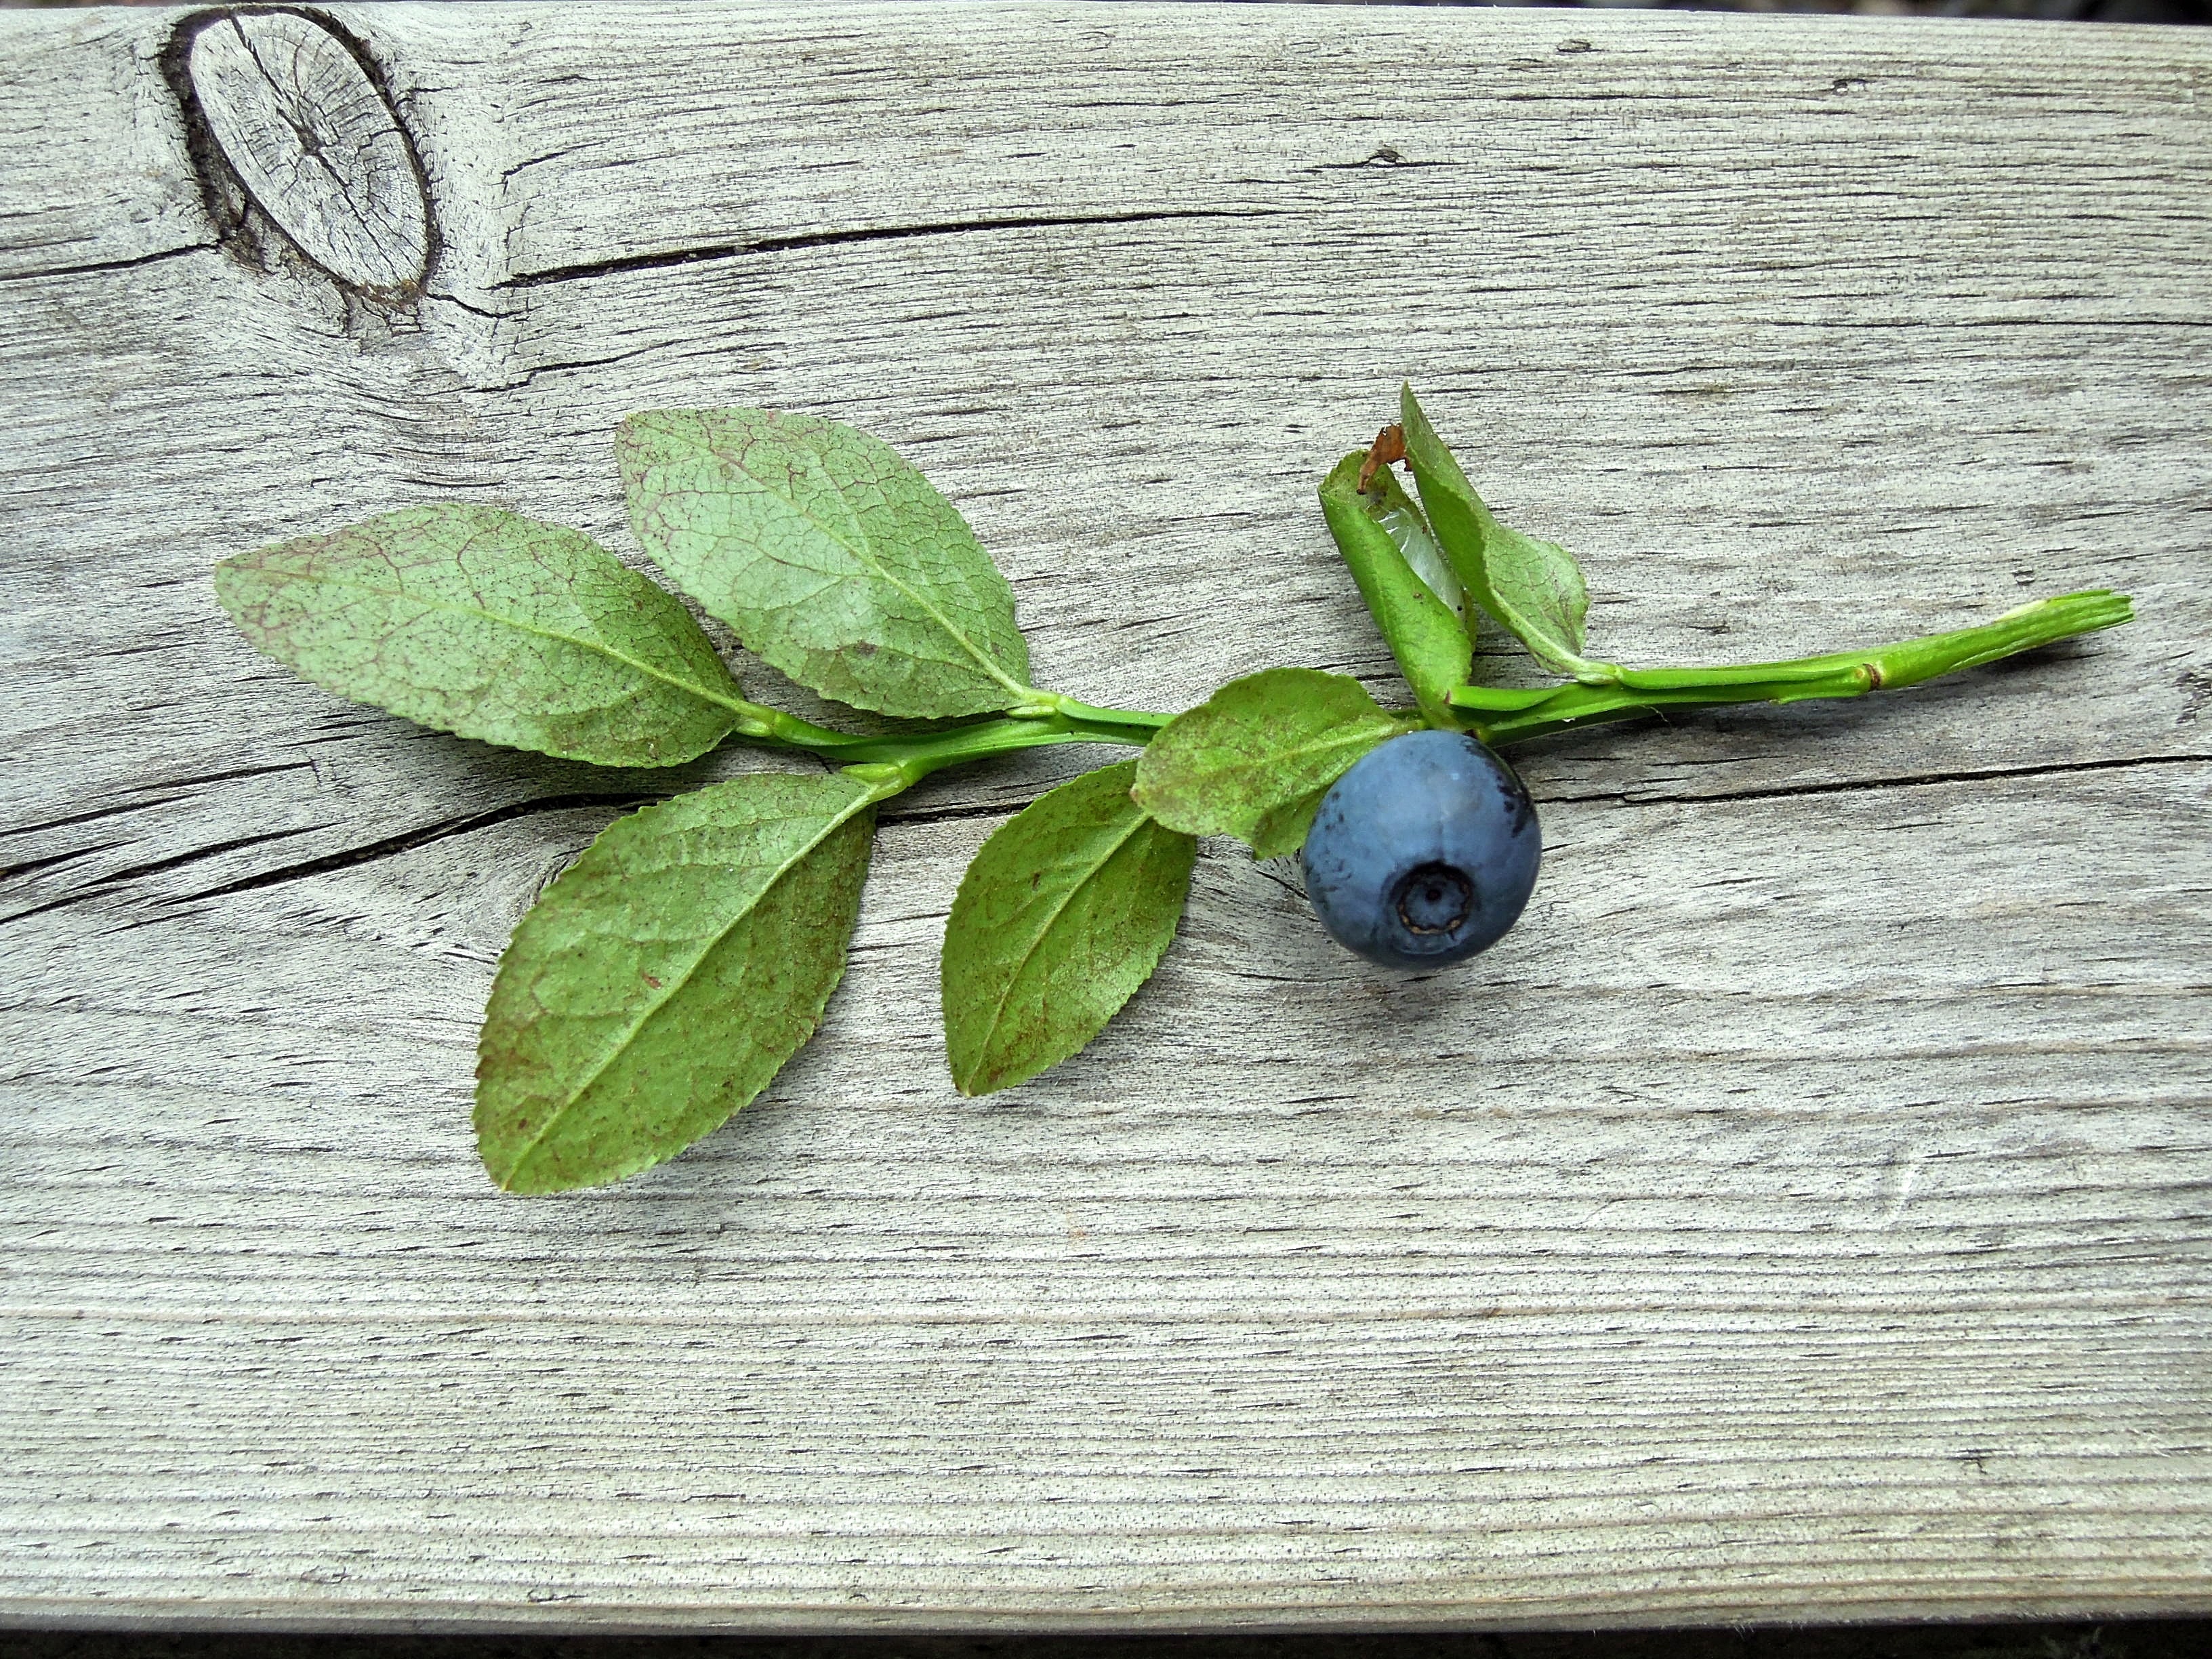
tree, nature, forest, branch, plant, fruit, berry, plank, leaf, flower, food, green, herb, produce, vegetable, autumn, blueberry, botany, blue, twig, close up, finnish, flowering plant, blueberry twig, wild berry, land plant